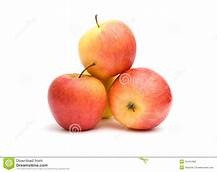
Label: apple